Valtion Kivääritehdas

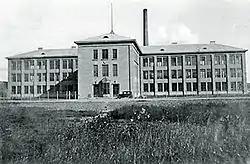
Valtion Kivääritehdas in 1927.

Valtion Kivääritehdas (VKT), "State Rifle Factory" in English, was a Finnish state-owned firearms manufacturer that existed independently in the Tourula district of Jyväskylä in Finland from 1926 to 1946.